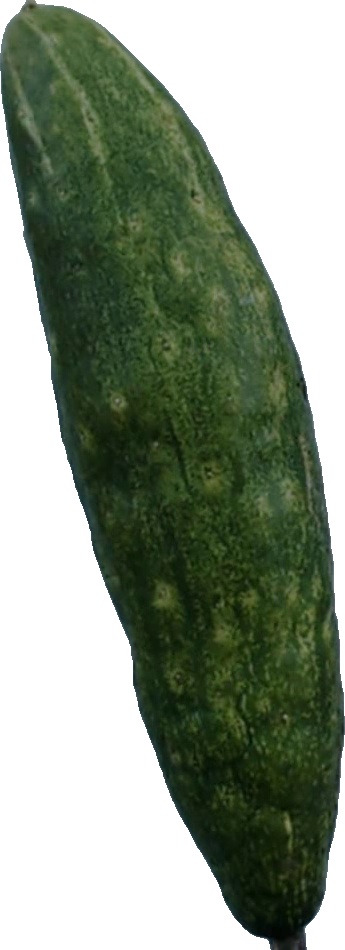
Label: cucumber_3